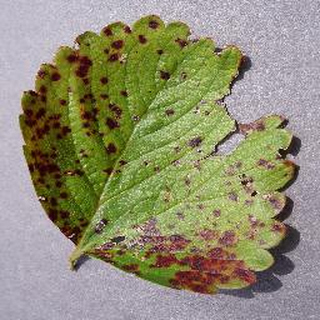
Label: strawberry_leaf_scorch